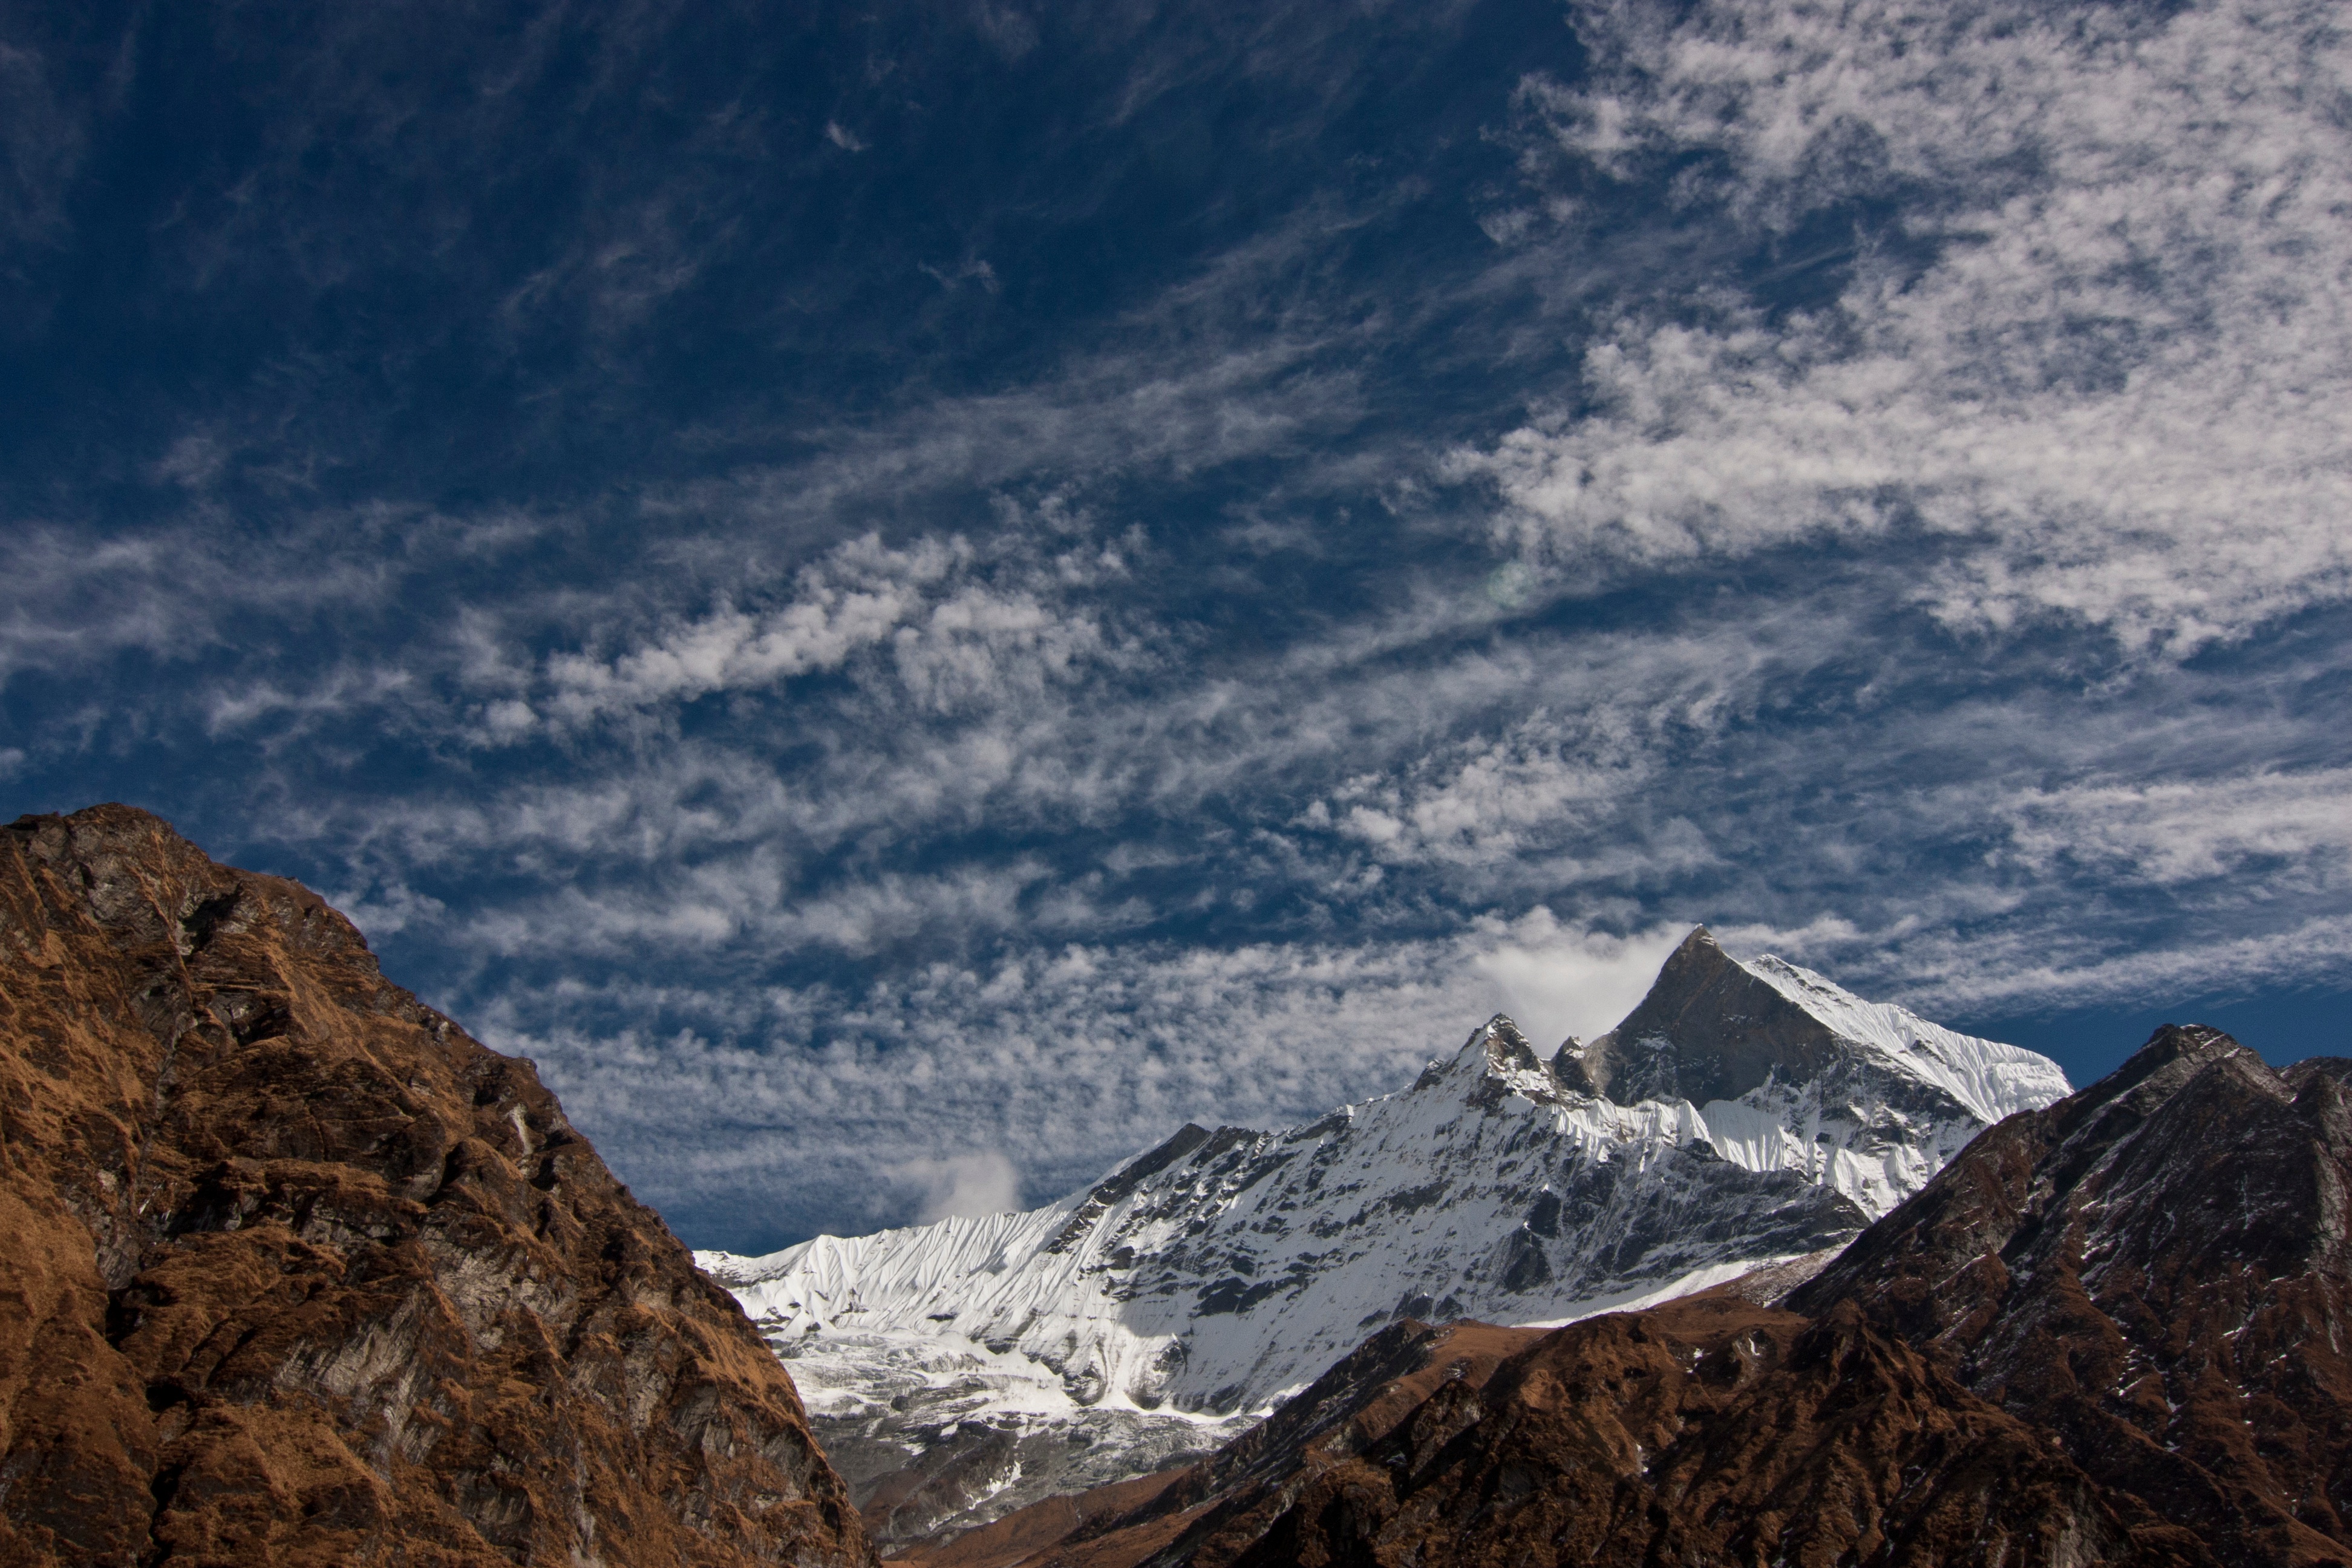
landscape, nature, rock, wilderness, mountain, snow, cloud, sky, hill, peak, mountain range, ridge, snowcap, summit, alps, plateau, fell, landform, mountain pass, geographical feature, mountainous landforms